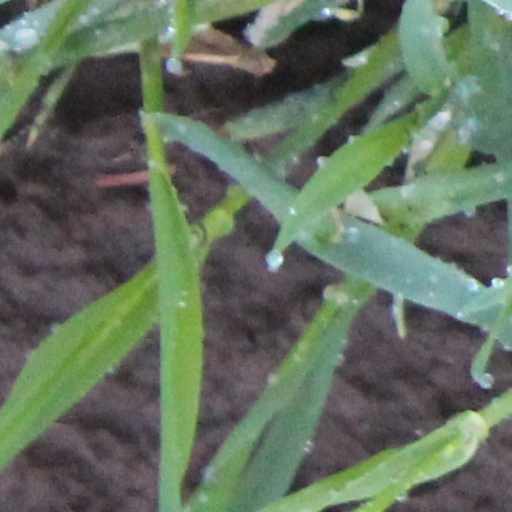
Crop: wheat